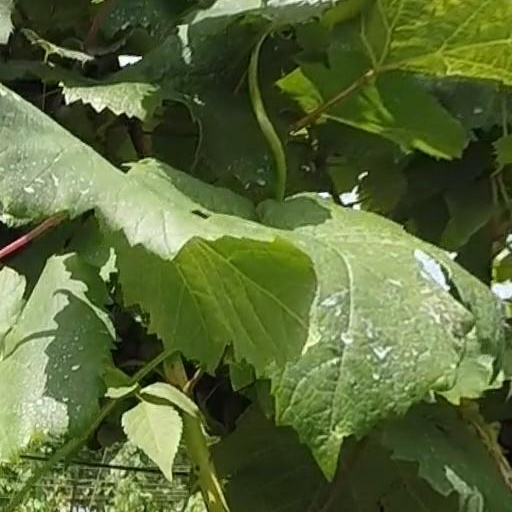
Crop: grape